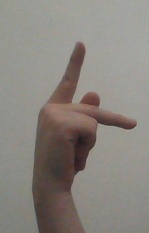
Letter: dha